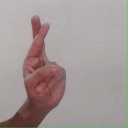
अक्षर: र